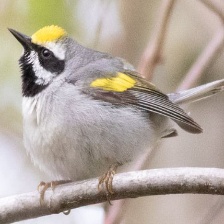
Species: GOLD WING WARBLER
Scientific name: VERMIVORA CHRYSOPTERA